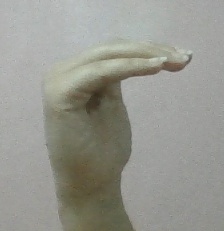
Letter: haa